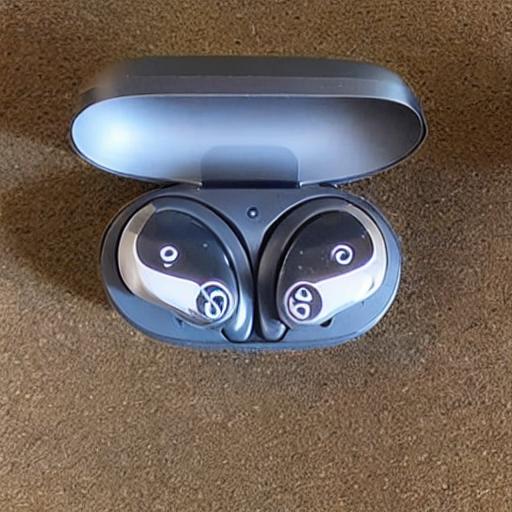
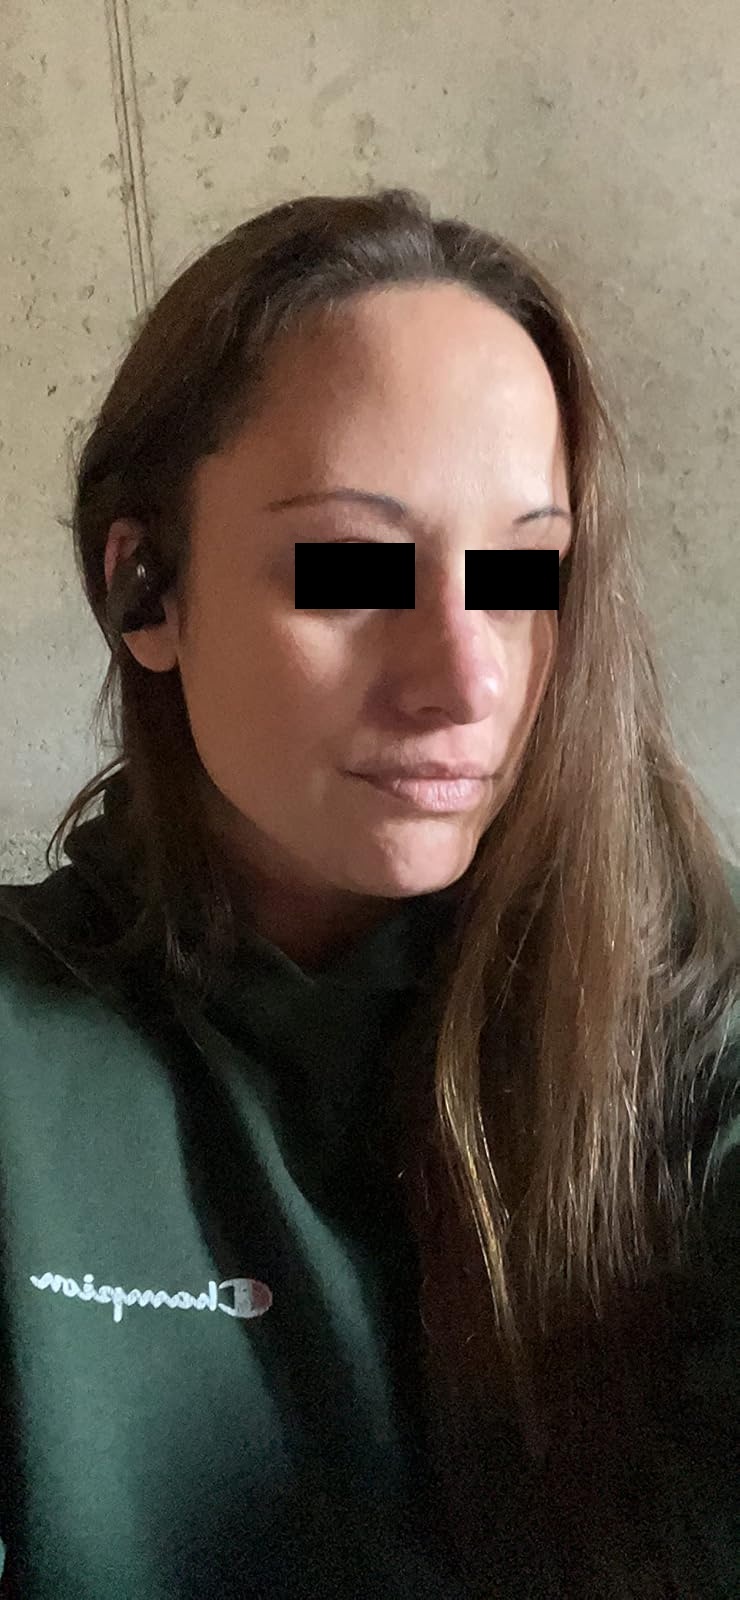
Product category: earbuds
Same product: no